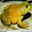
Label: frog